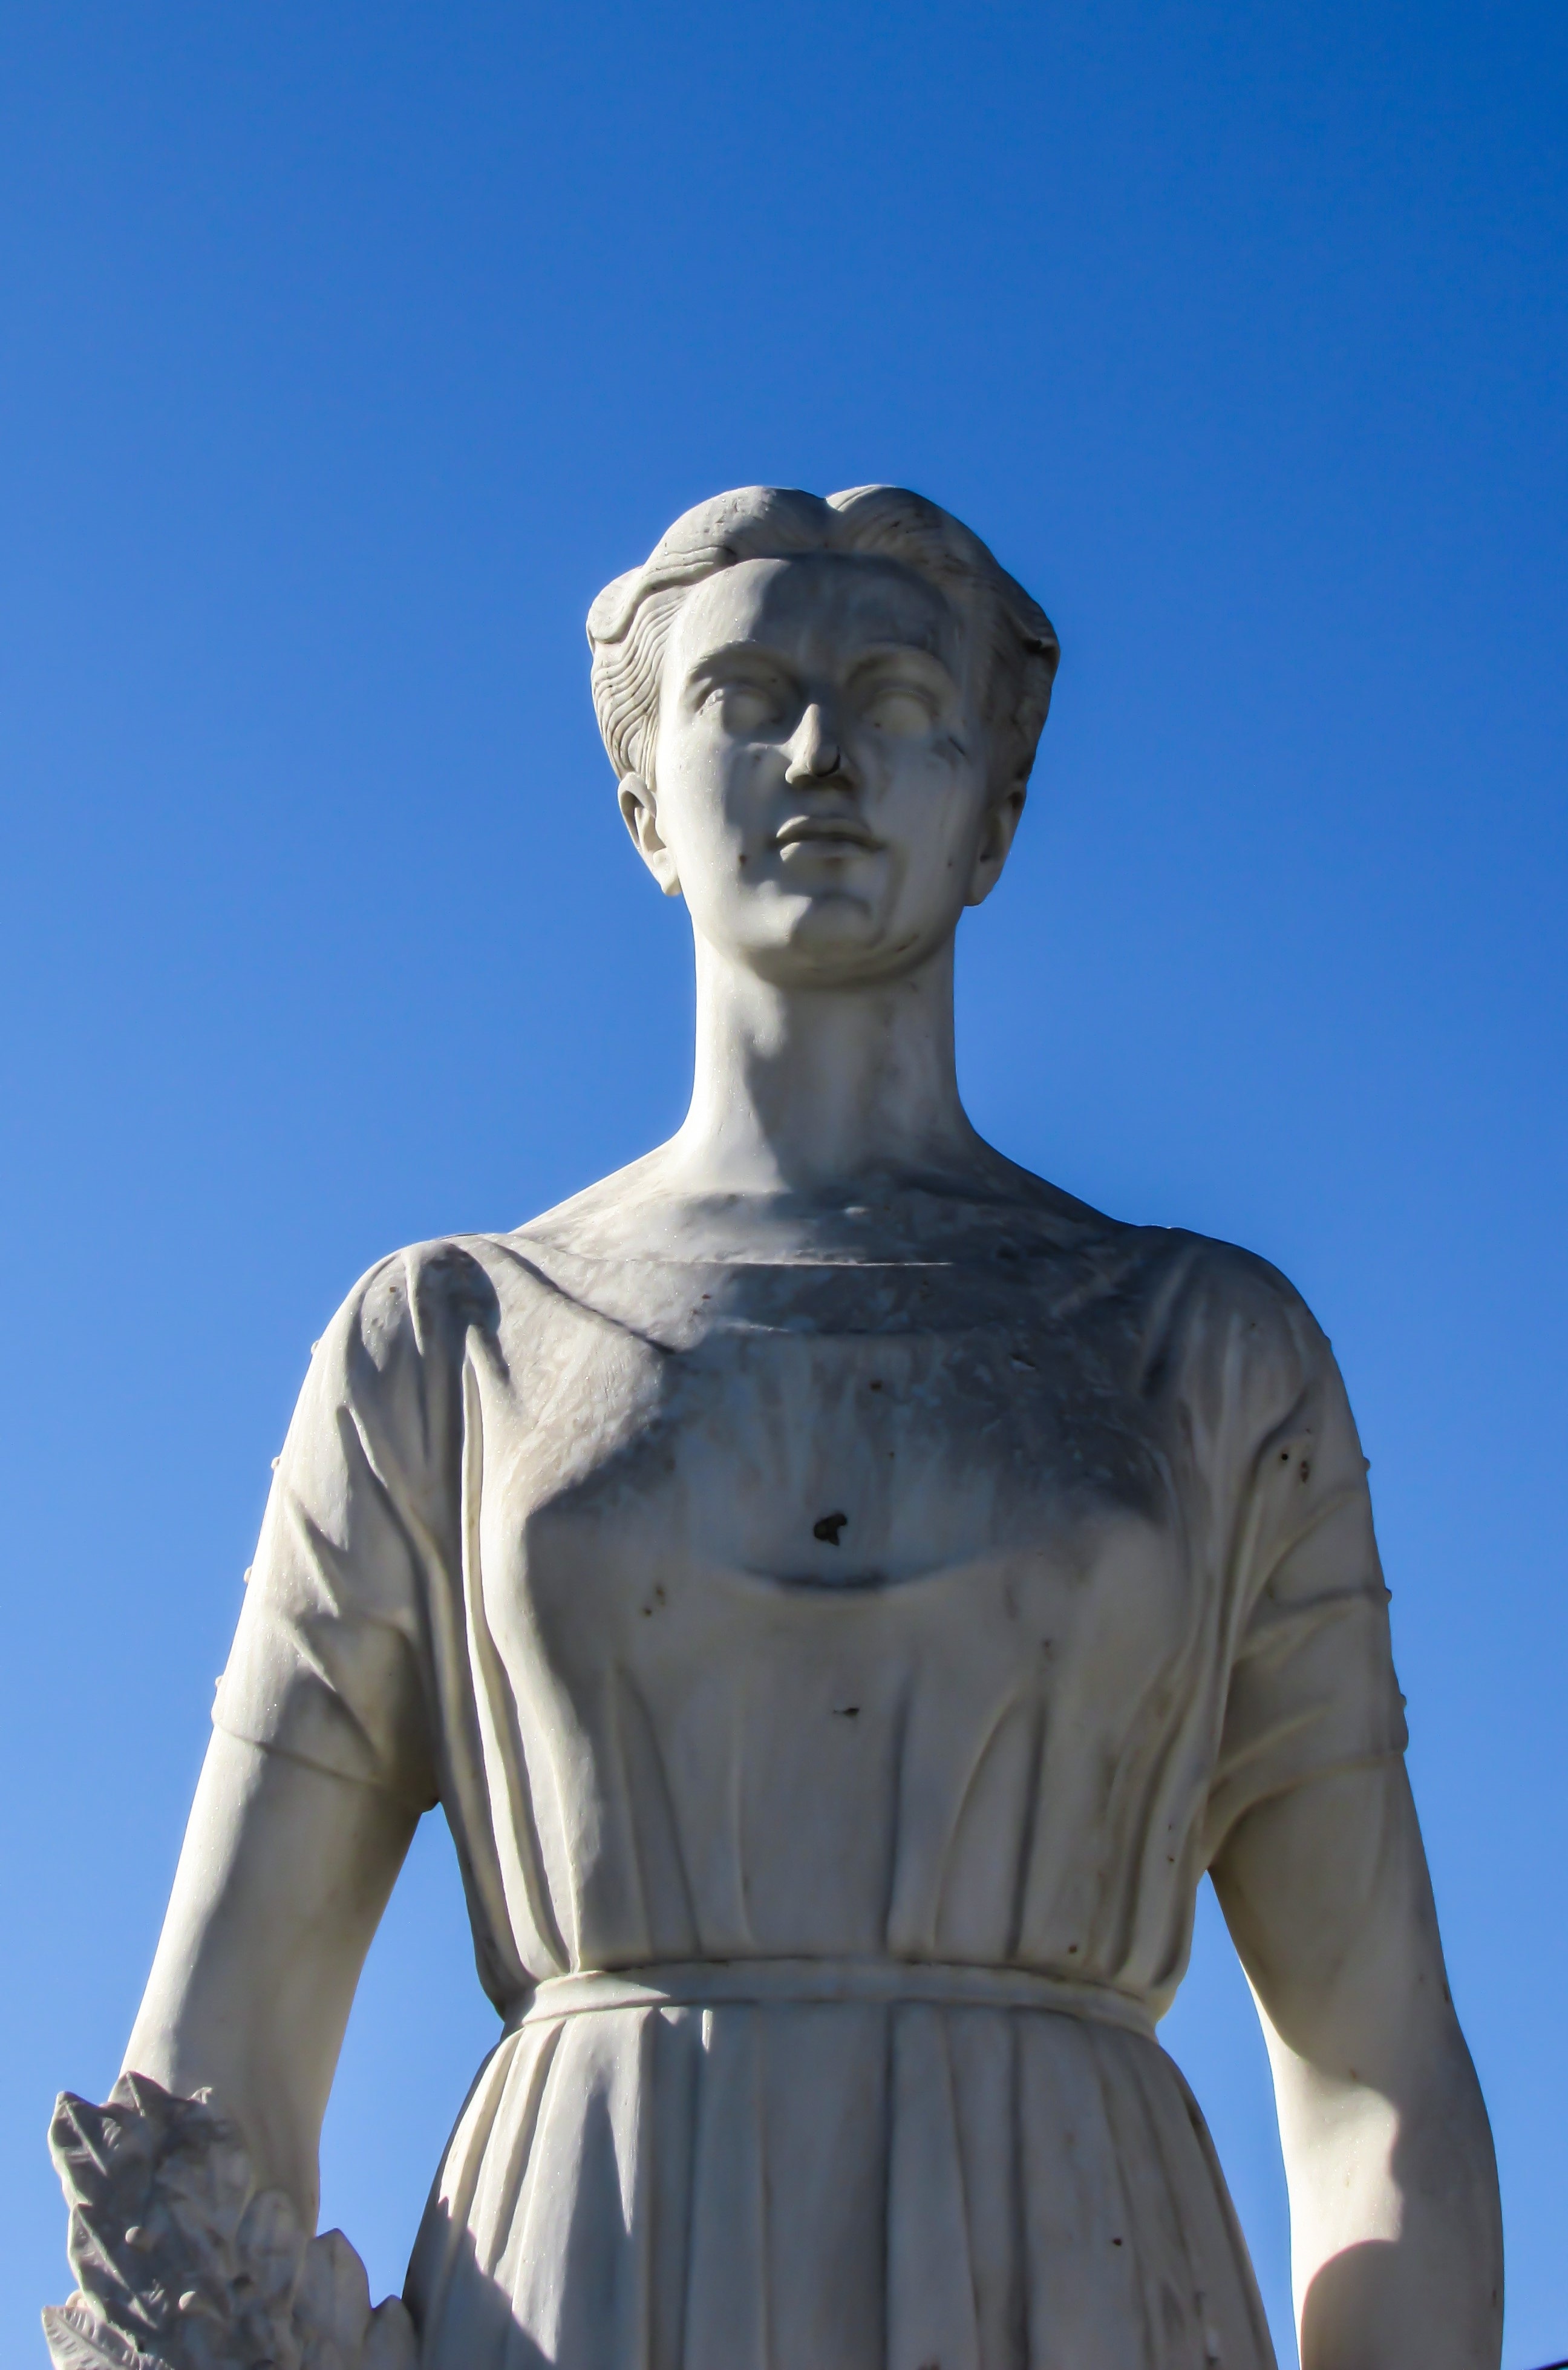
woman, monument, statue, greek, blue, sculpture, art, temple, greece, skiathos, ancient history, human positions